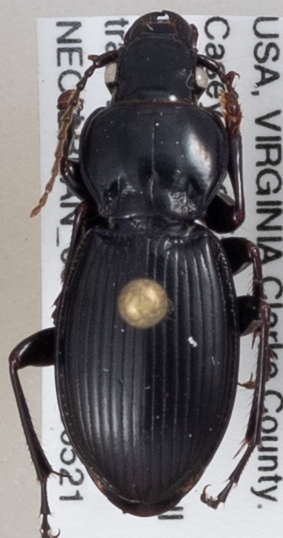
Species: Cyclotrachelus furtivus
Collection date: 2019-05-21
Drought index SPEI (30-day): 0.8
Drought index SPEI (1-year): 2.09
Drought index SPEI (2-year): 2.09